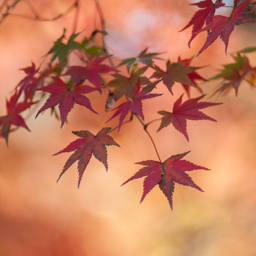
tinted maple leaves in from of a backdrop of autumn colors .